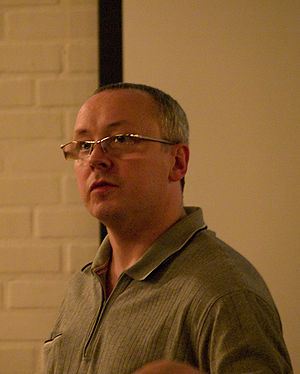
Michael Linden-Vørnle
Michael Linden-Vørnle holder foredrag i Nordsjællands Astronomi Forening - NOVA i Helsingør, marts 2010.
Portræt af Michael Linden-Vørnle
Michael Joseph Deigaard Linden-Vørnle, studentereksamen ved Rødkilde Gymnasium og derefter uddannet cand.scient. og ph.d. i astrofysik fra Niels Bohr Institutet.